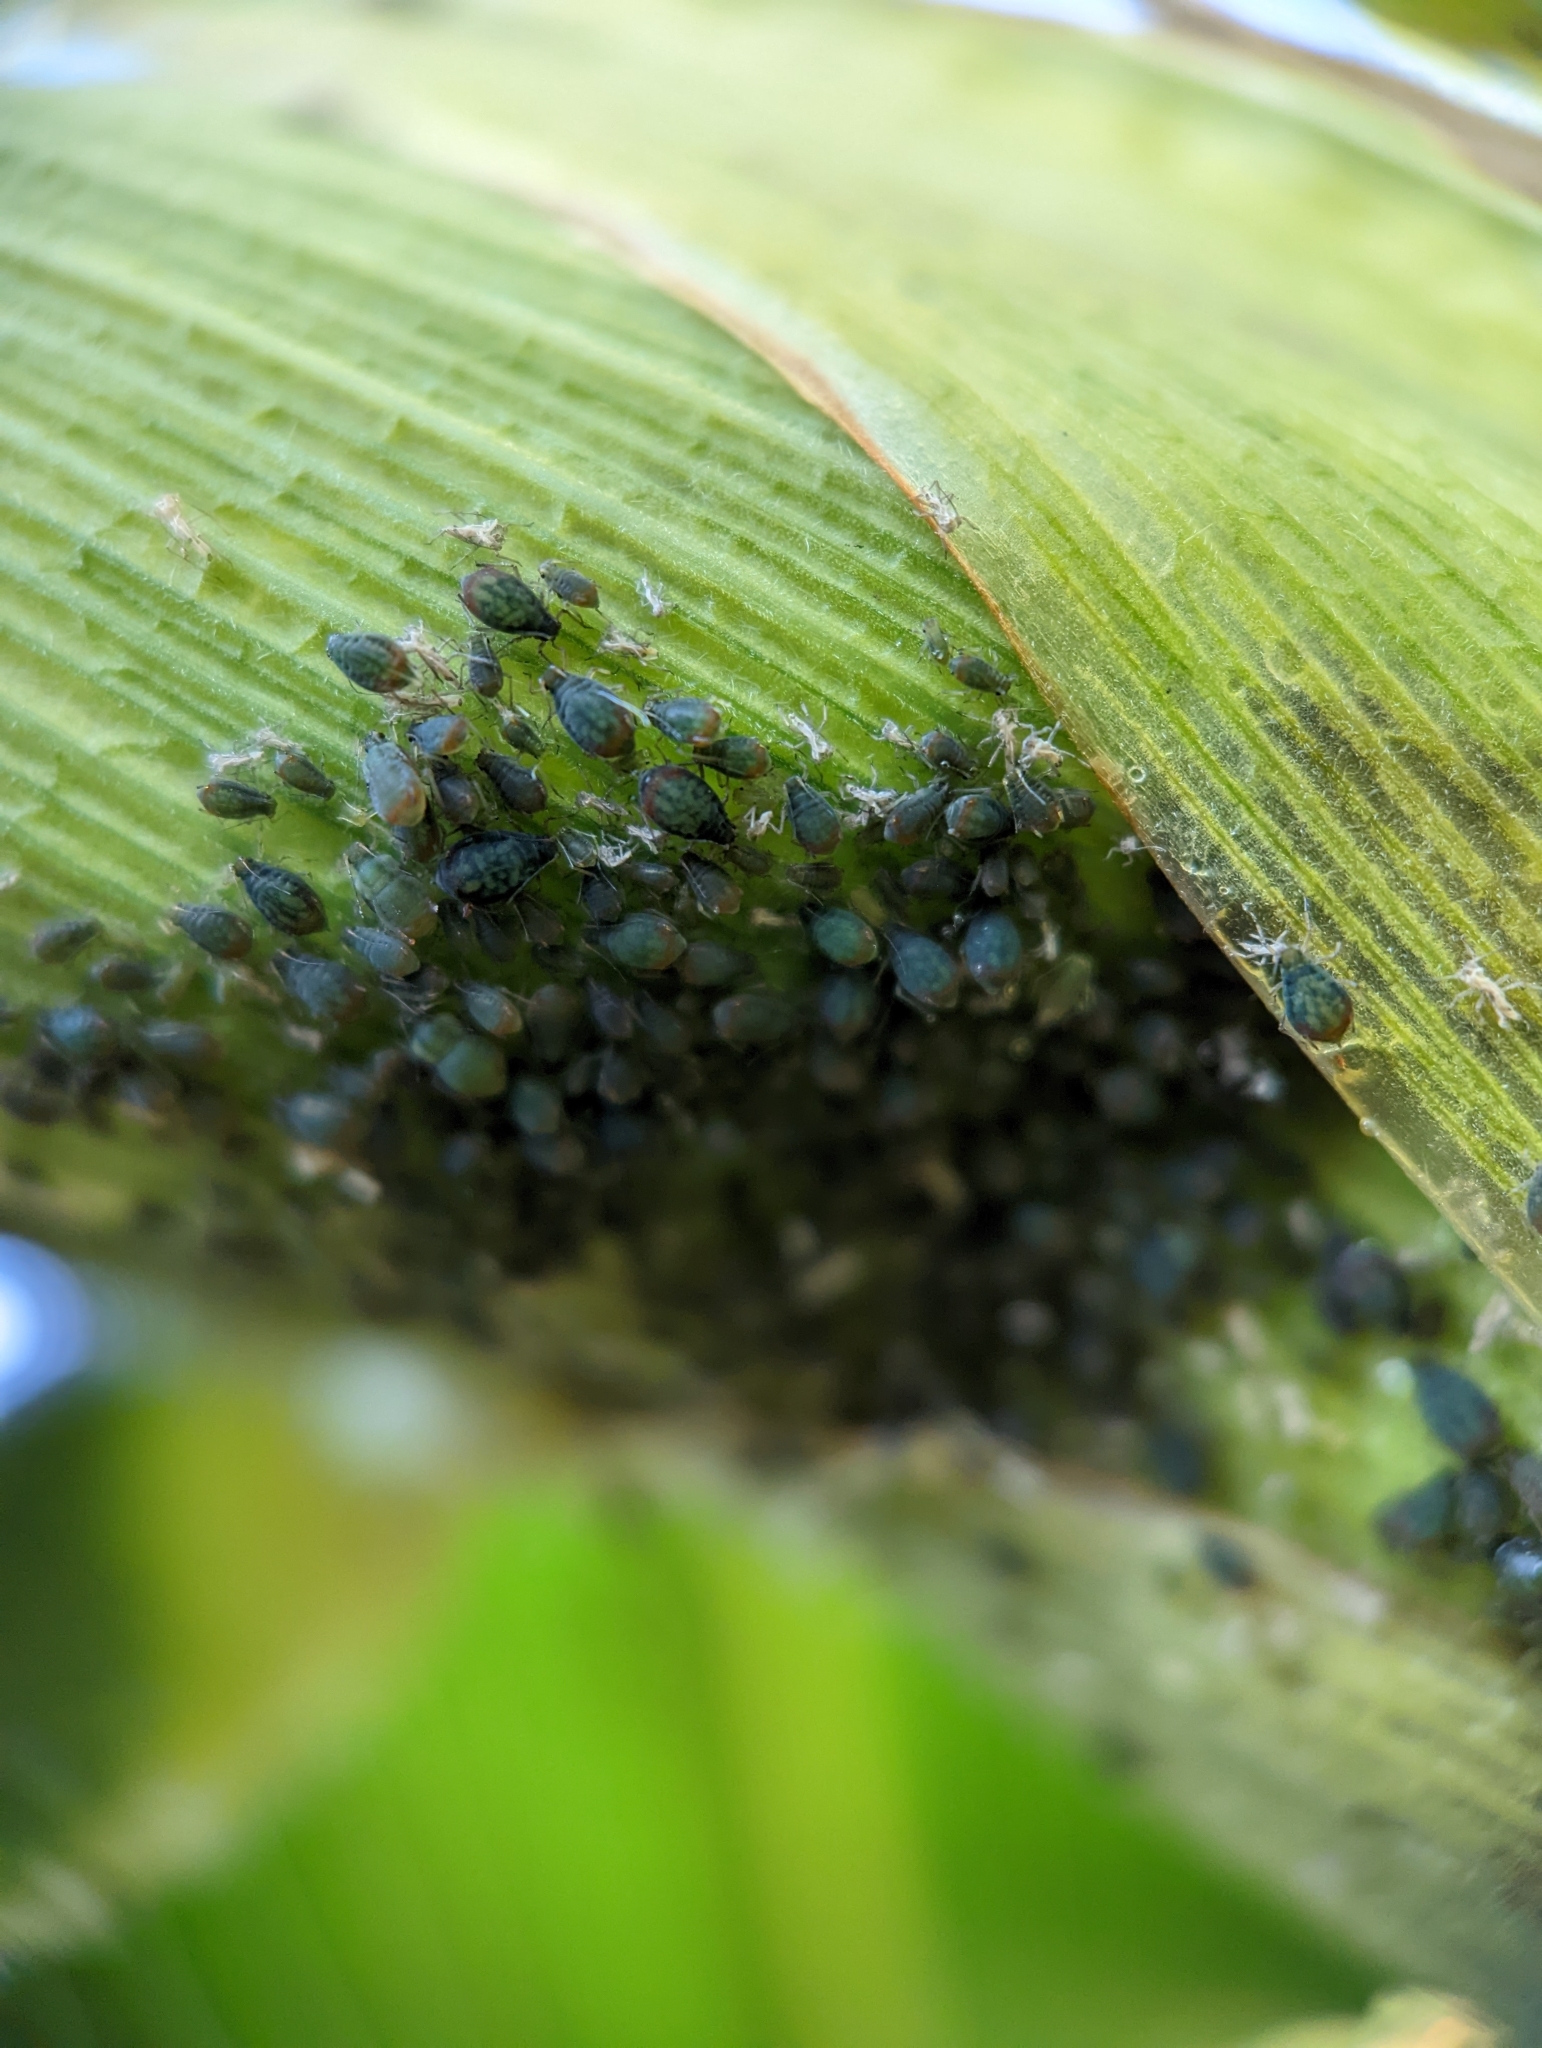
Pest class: bird_cherry_oat_aphid